Mansfield Brewery

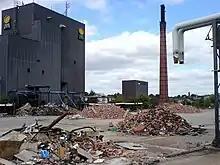
Part of the demolition site showing the chimney

In 1999 the company was taken over by Wolverhampton & Dudley Breweries, which quickly moved production to the Park Brewery in Wolverhampton. This affected the distinct flavour of the Mansfield beers which was due to the using local hard water. With the instantly lost distinct flavour sales began to fall quickly. Brewing at Mansfield, which had been wound down after the takeover, resulted in the closure of the brewery in 2002.